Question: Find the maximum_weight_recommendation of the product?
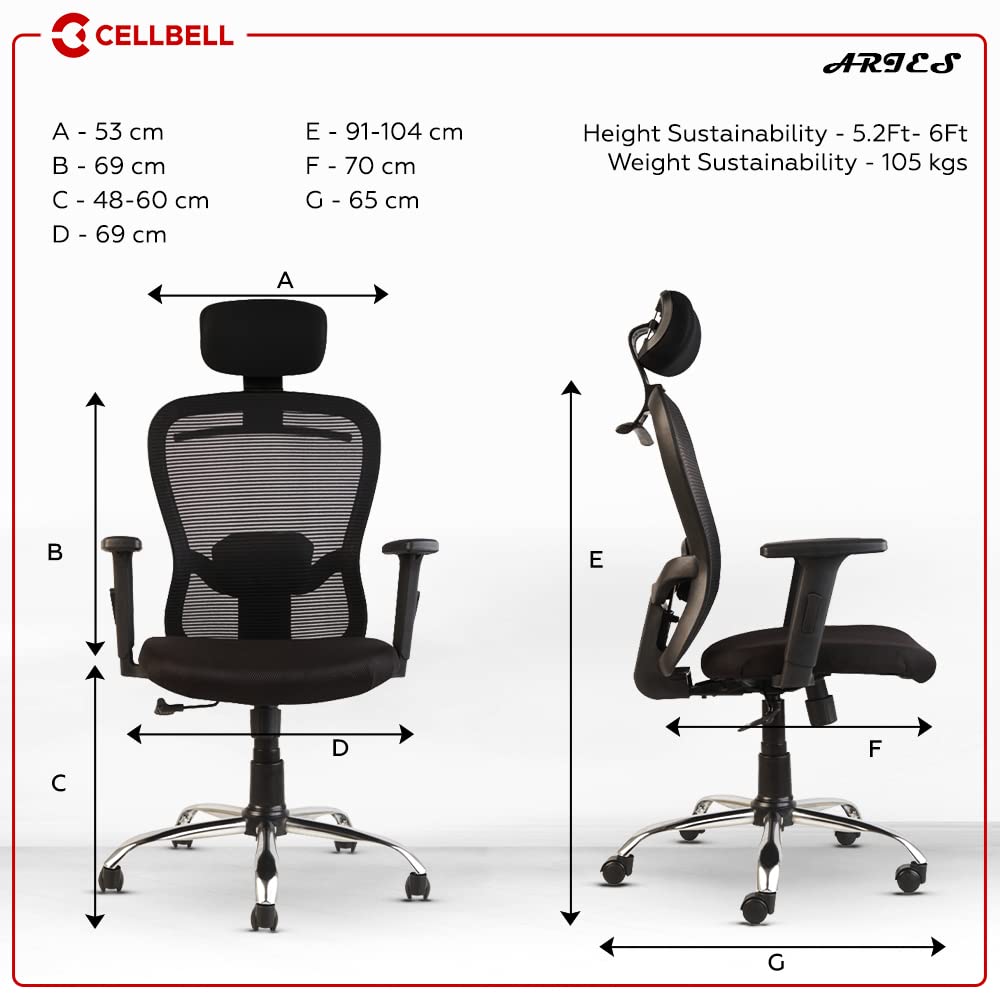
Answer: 105 kilogram